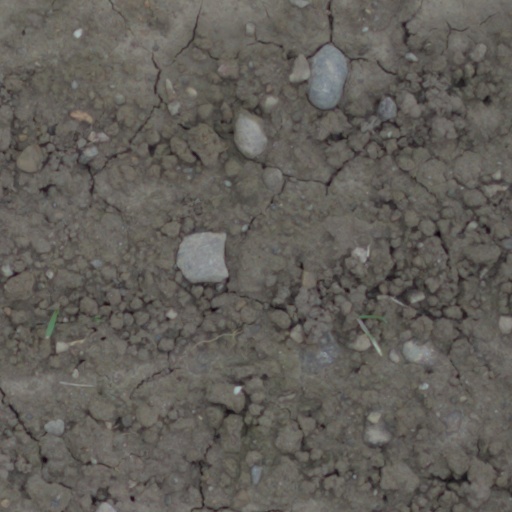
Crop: wheat